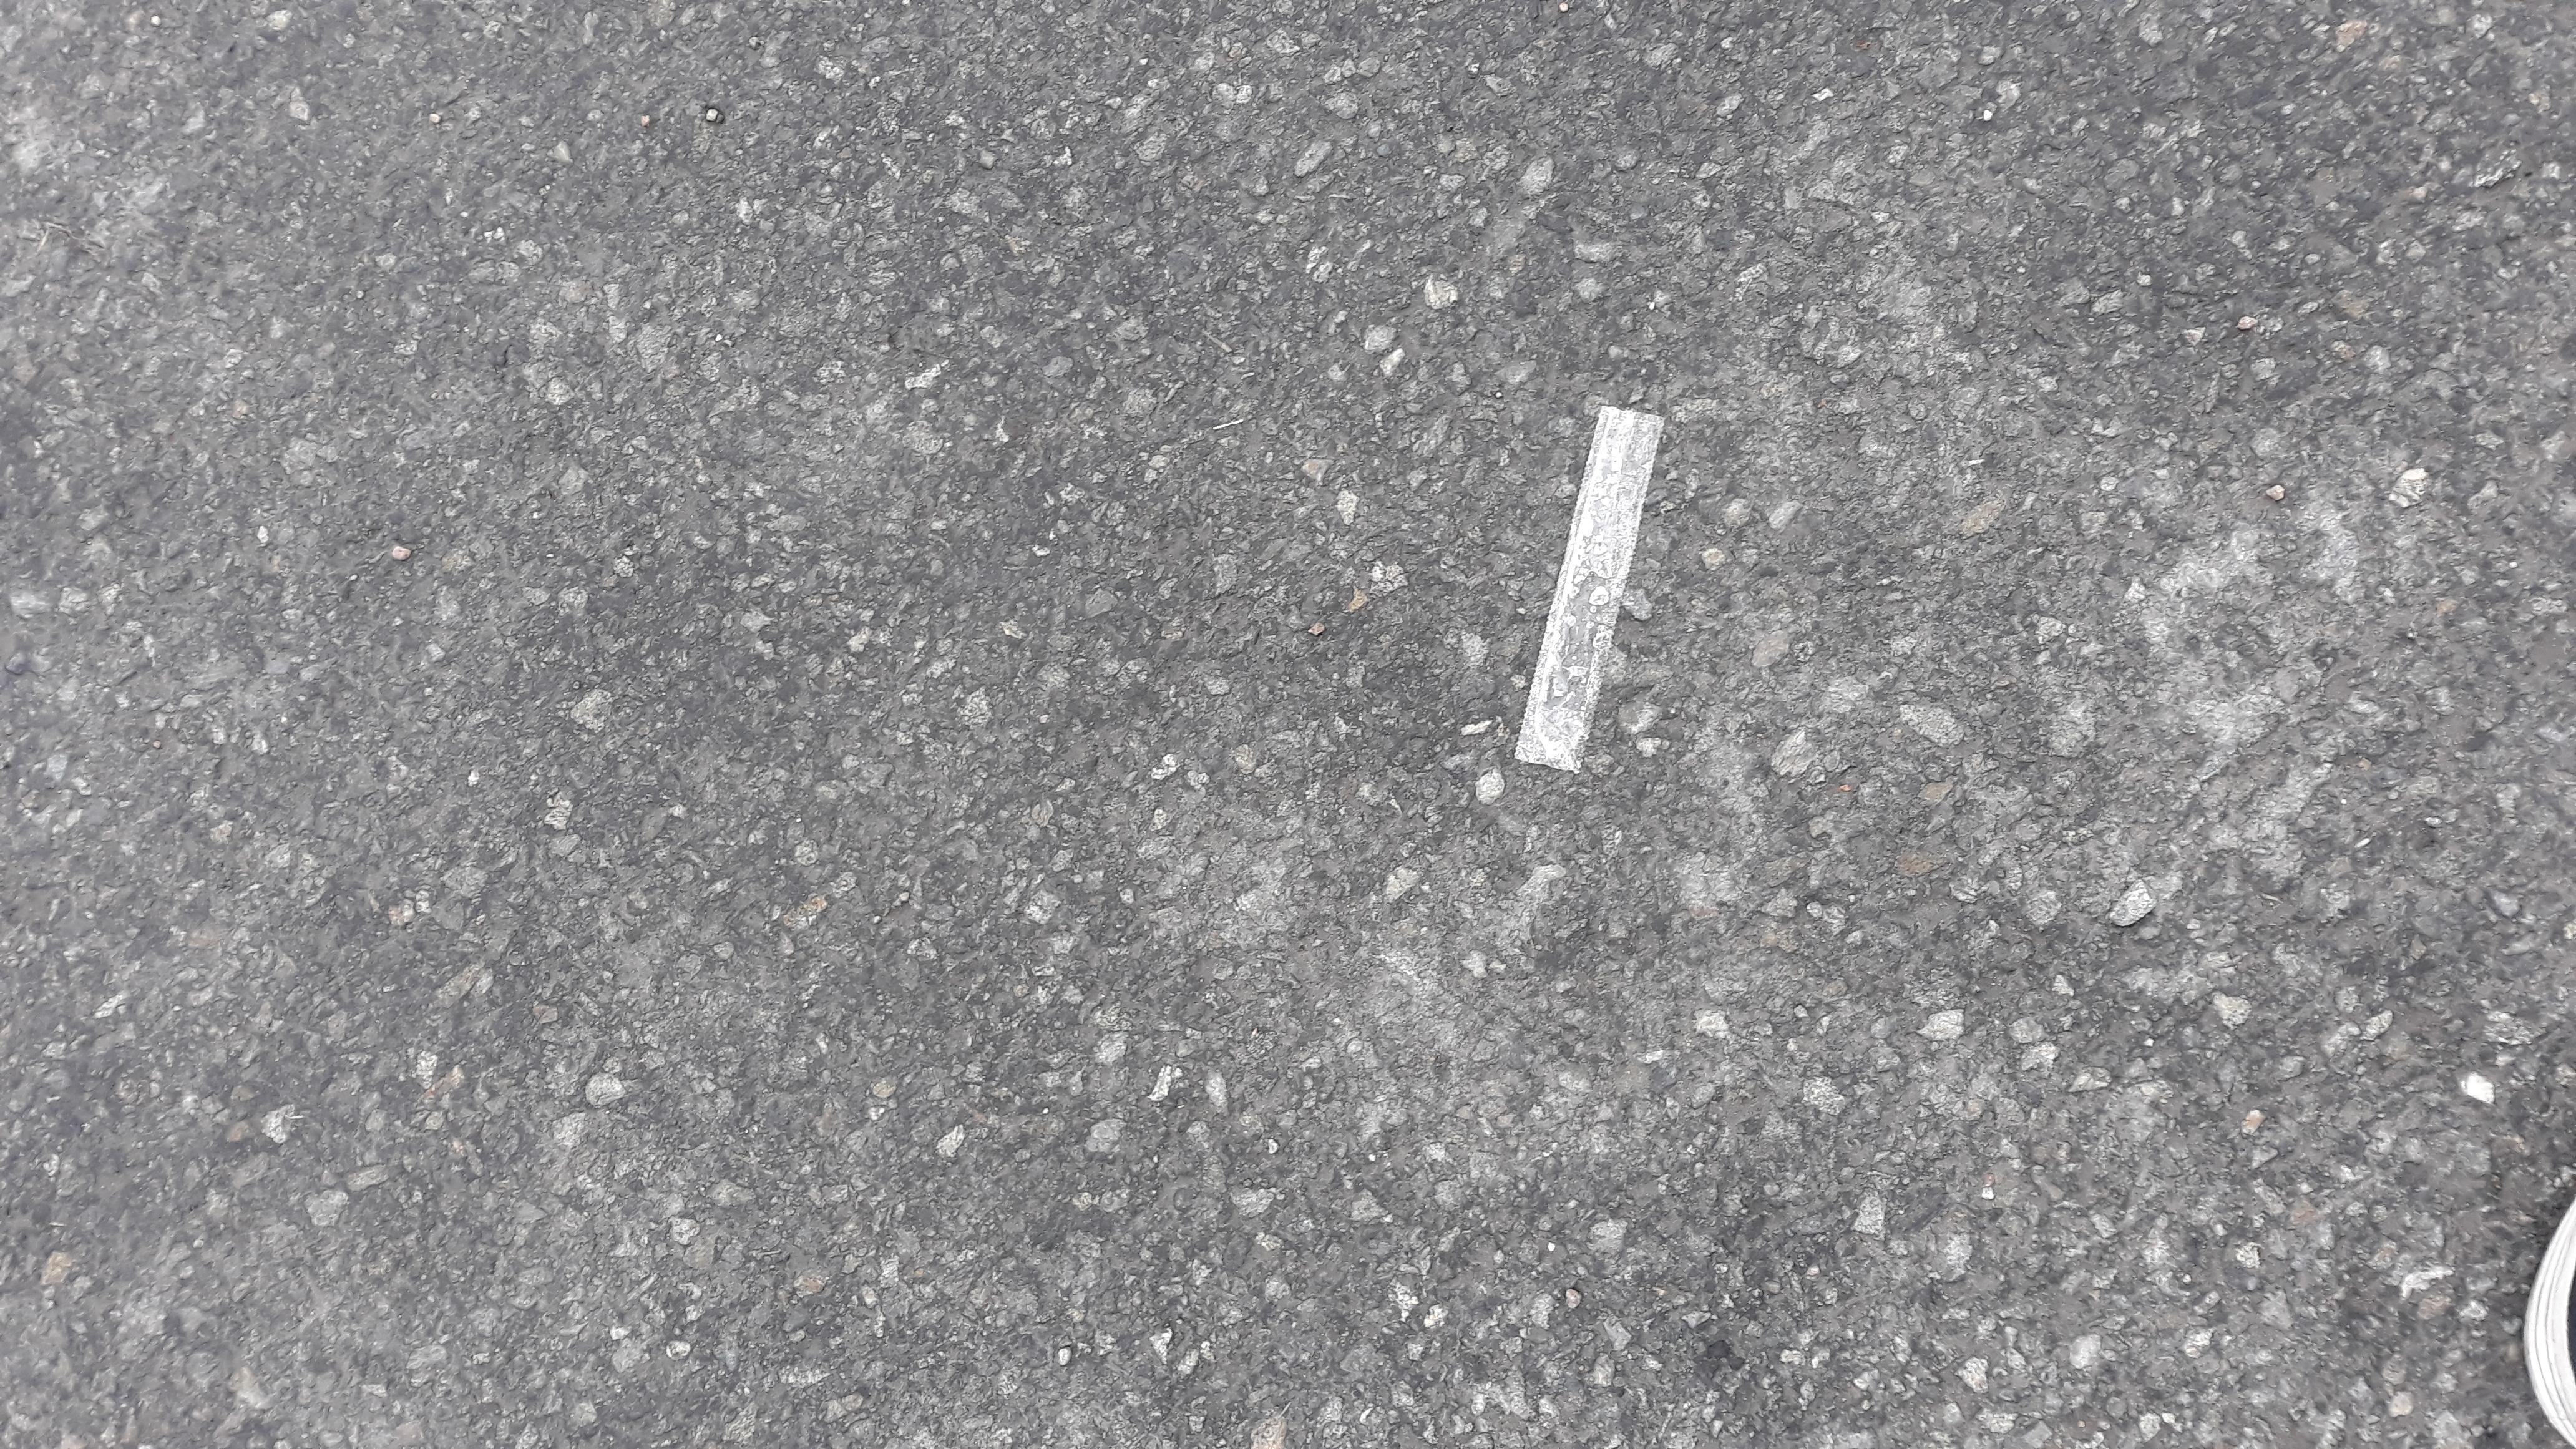
Object: Plastic film (Plastic bag & wrapper)